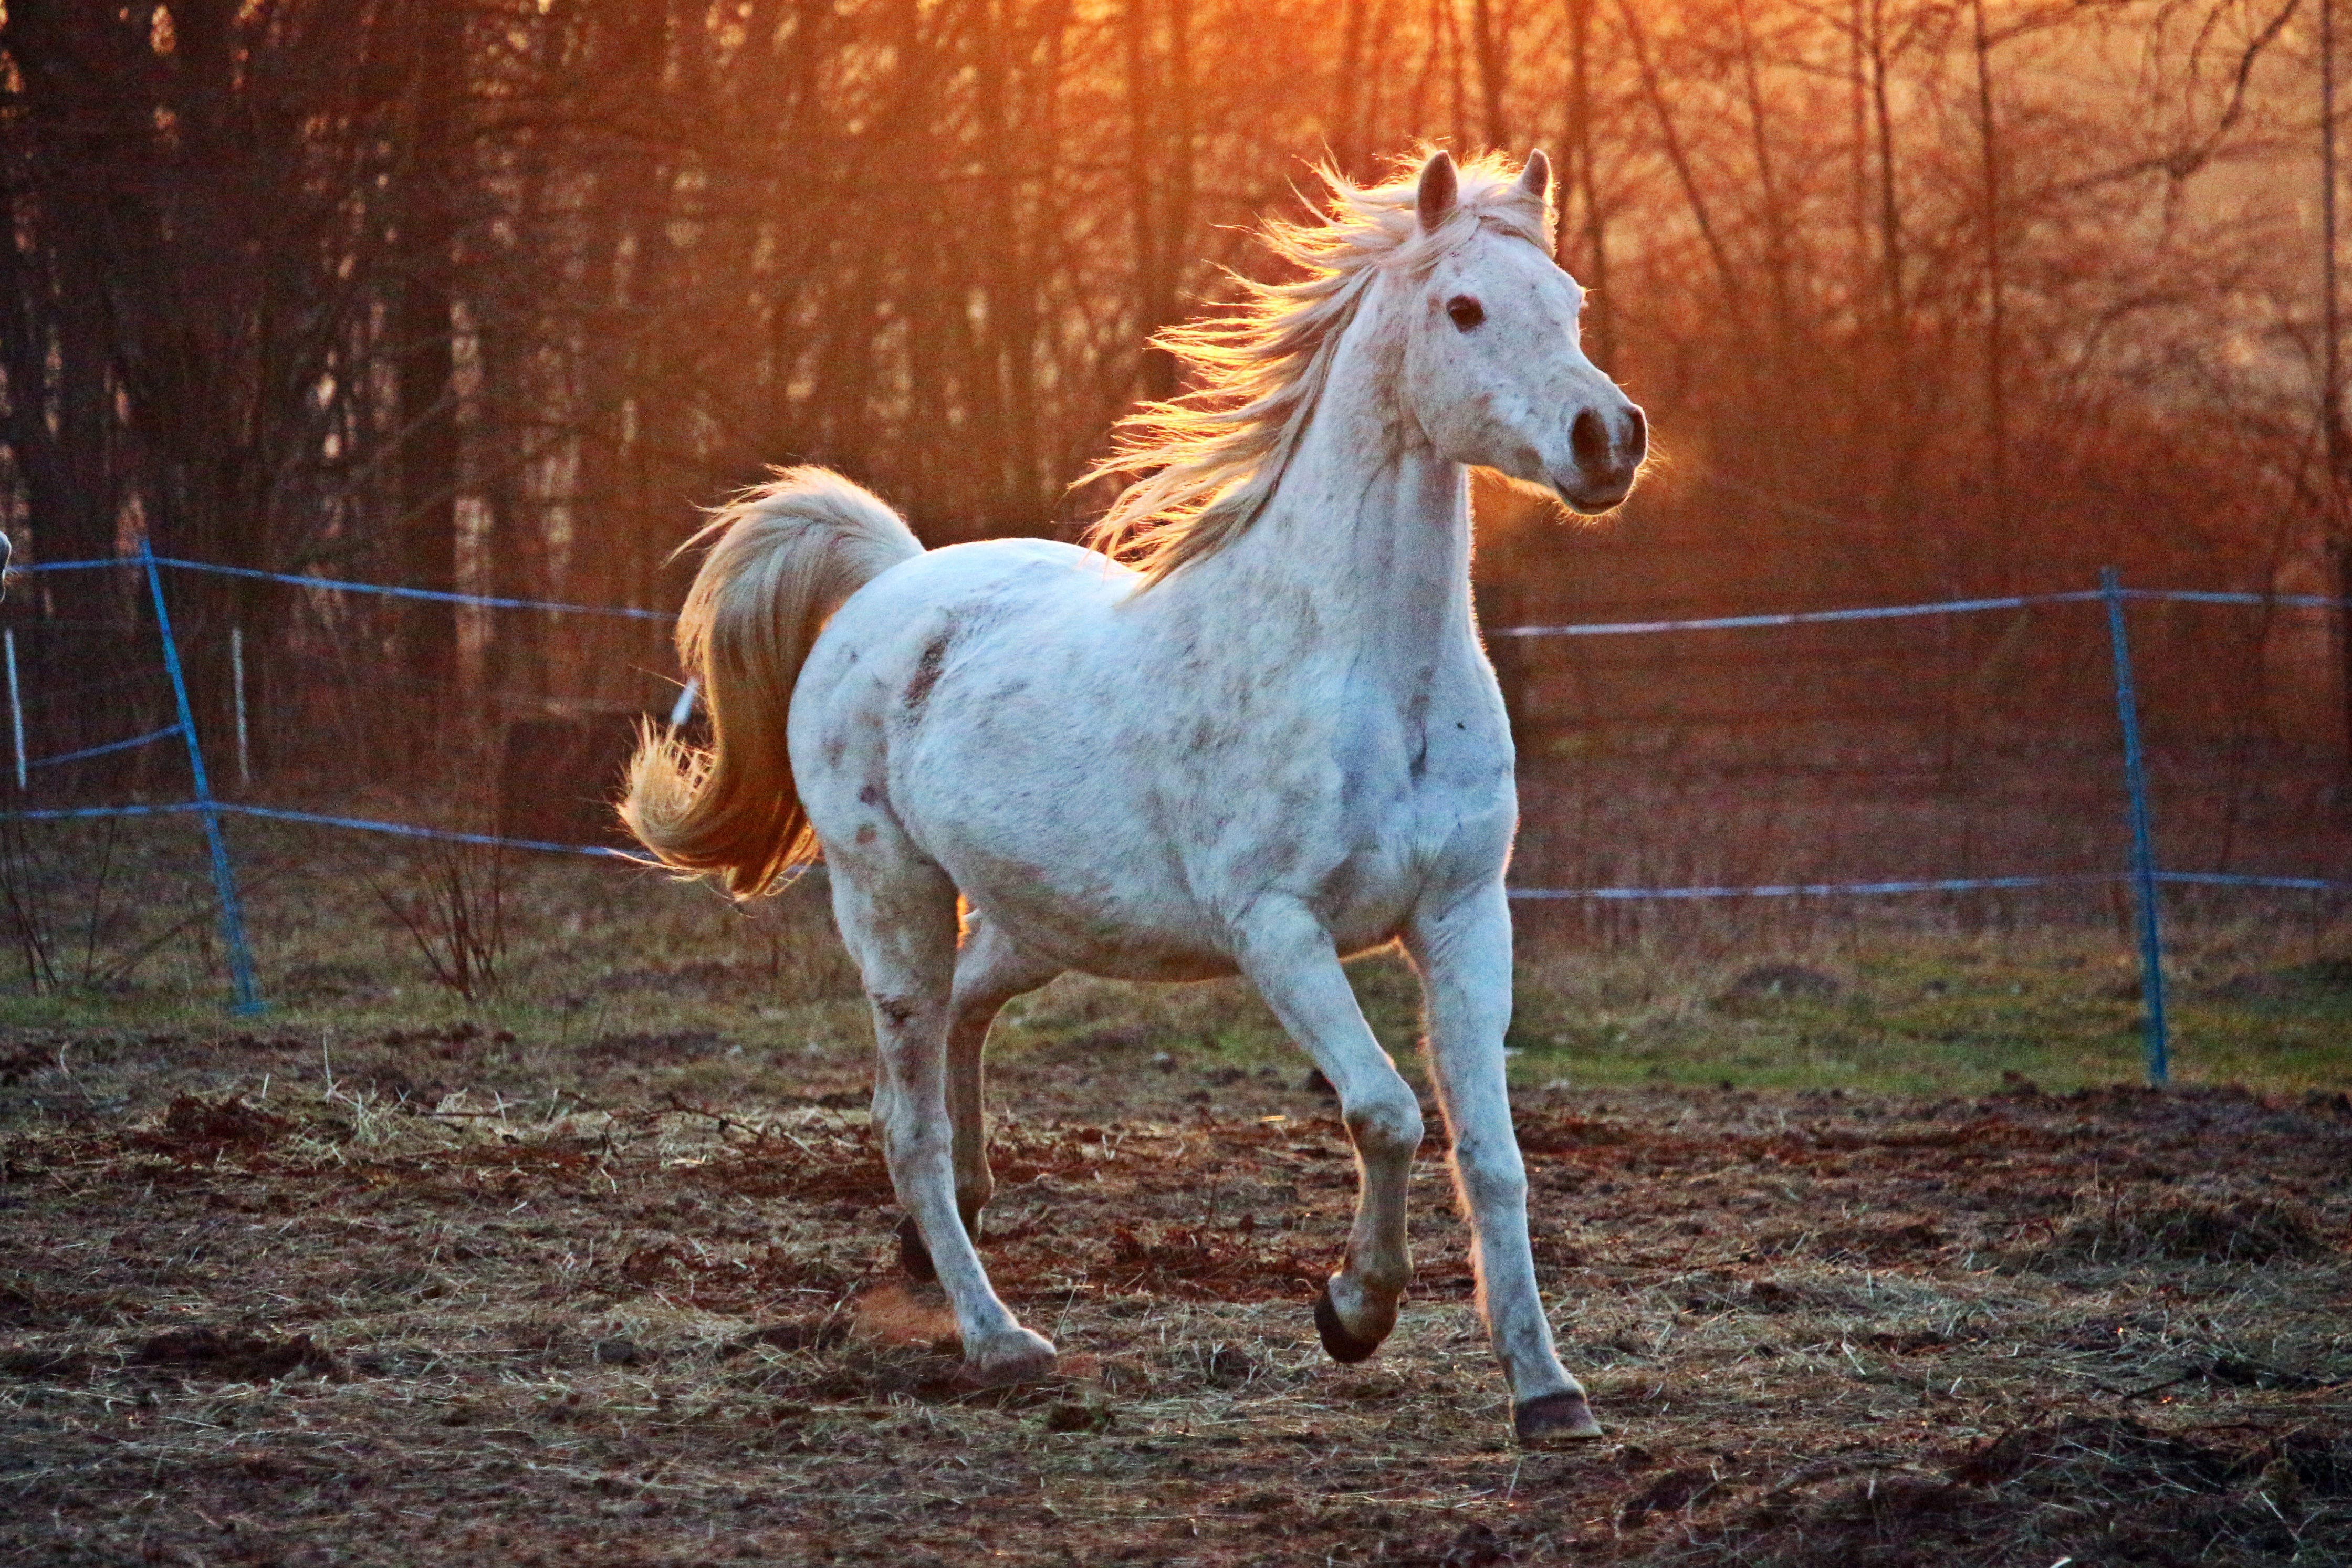
pasture, horse, mammal, stallion, mane, fauna, vertebrate, mare, coupling, mold, foal, colt, thoroughbred arabian, evening light, horse like mammal, mustang horse